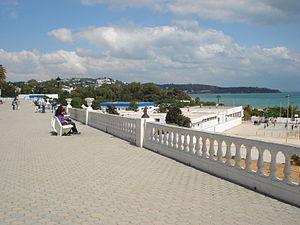
La Marsa ou El Marsa est une ville tunisienne située à 18 kilomètres au nord-est de Tunis. Elle constitue une municipalité comptant 92 987 habitants en 2014.